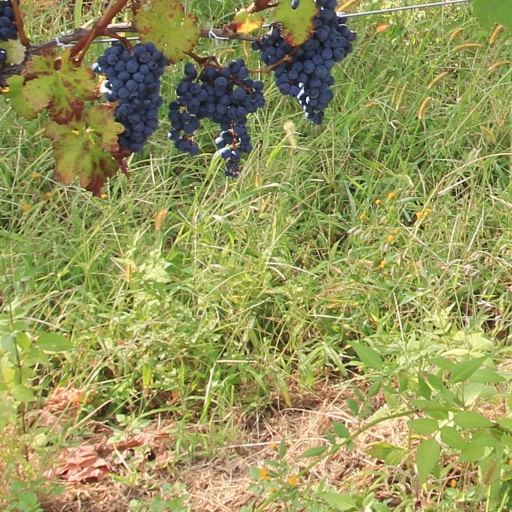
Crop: grape